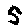
Label: 5